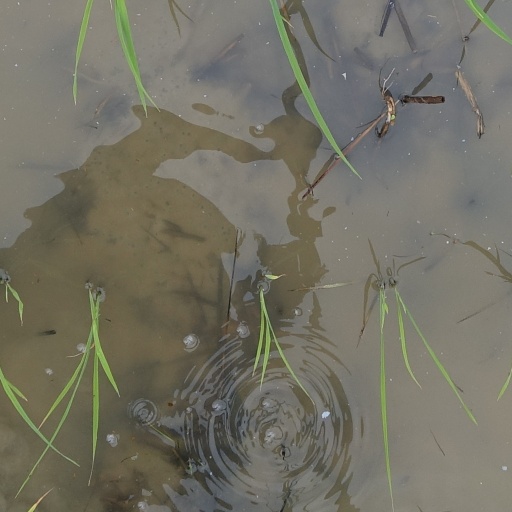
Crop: rice